Blue (2003 film)

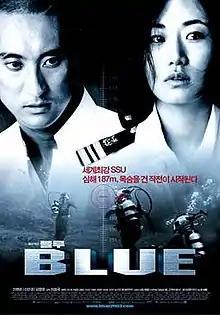
Theatrical Poster

Blue is a 2003 South Korean war film directed by Lee Jung-gook focusing on elite rescue divers of the South Korea Navy. The film attracted 61,223 admissions in the nation's capital, Seoul.